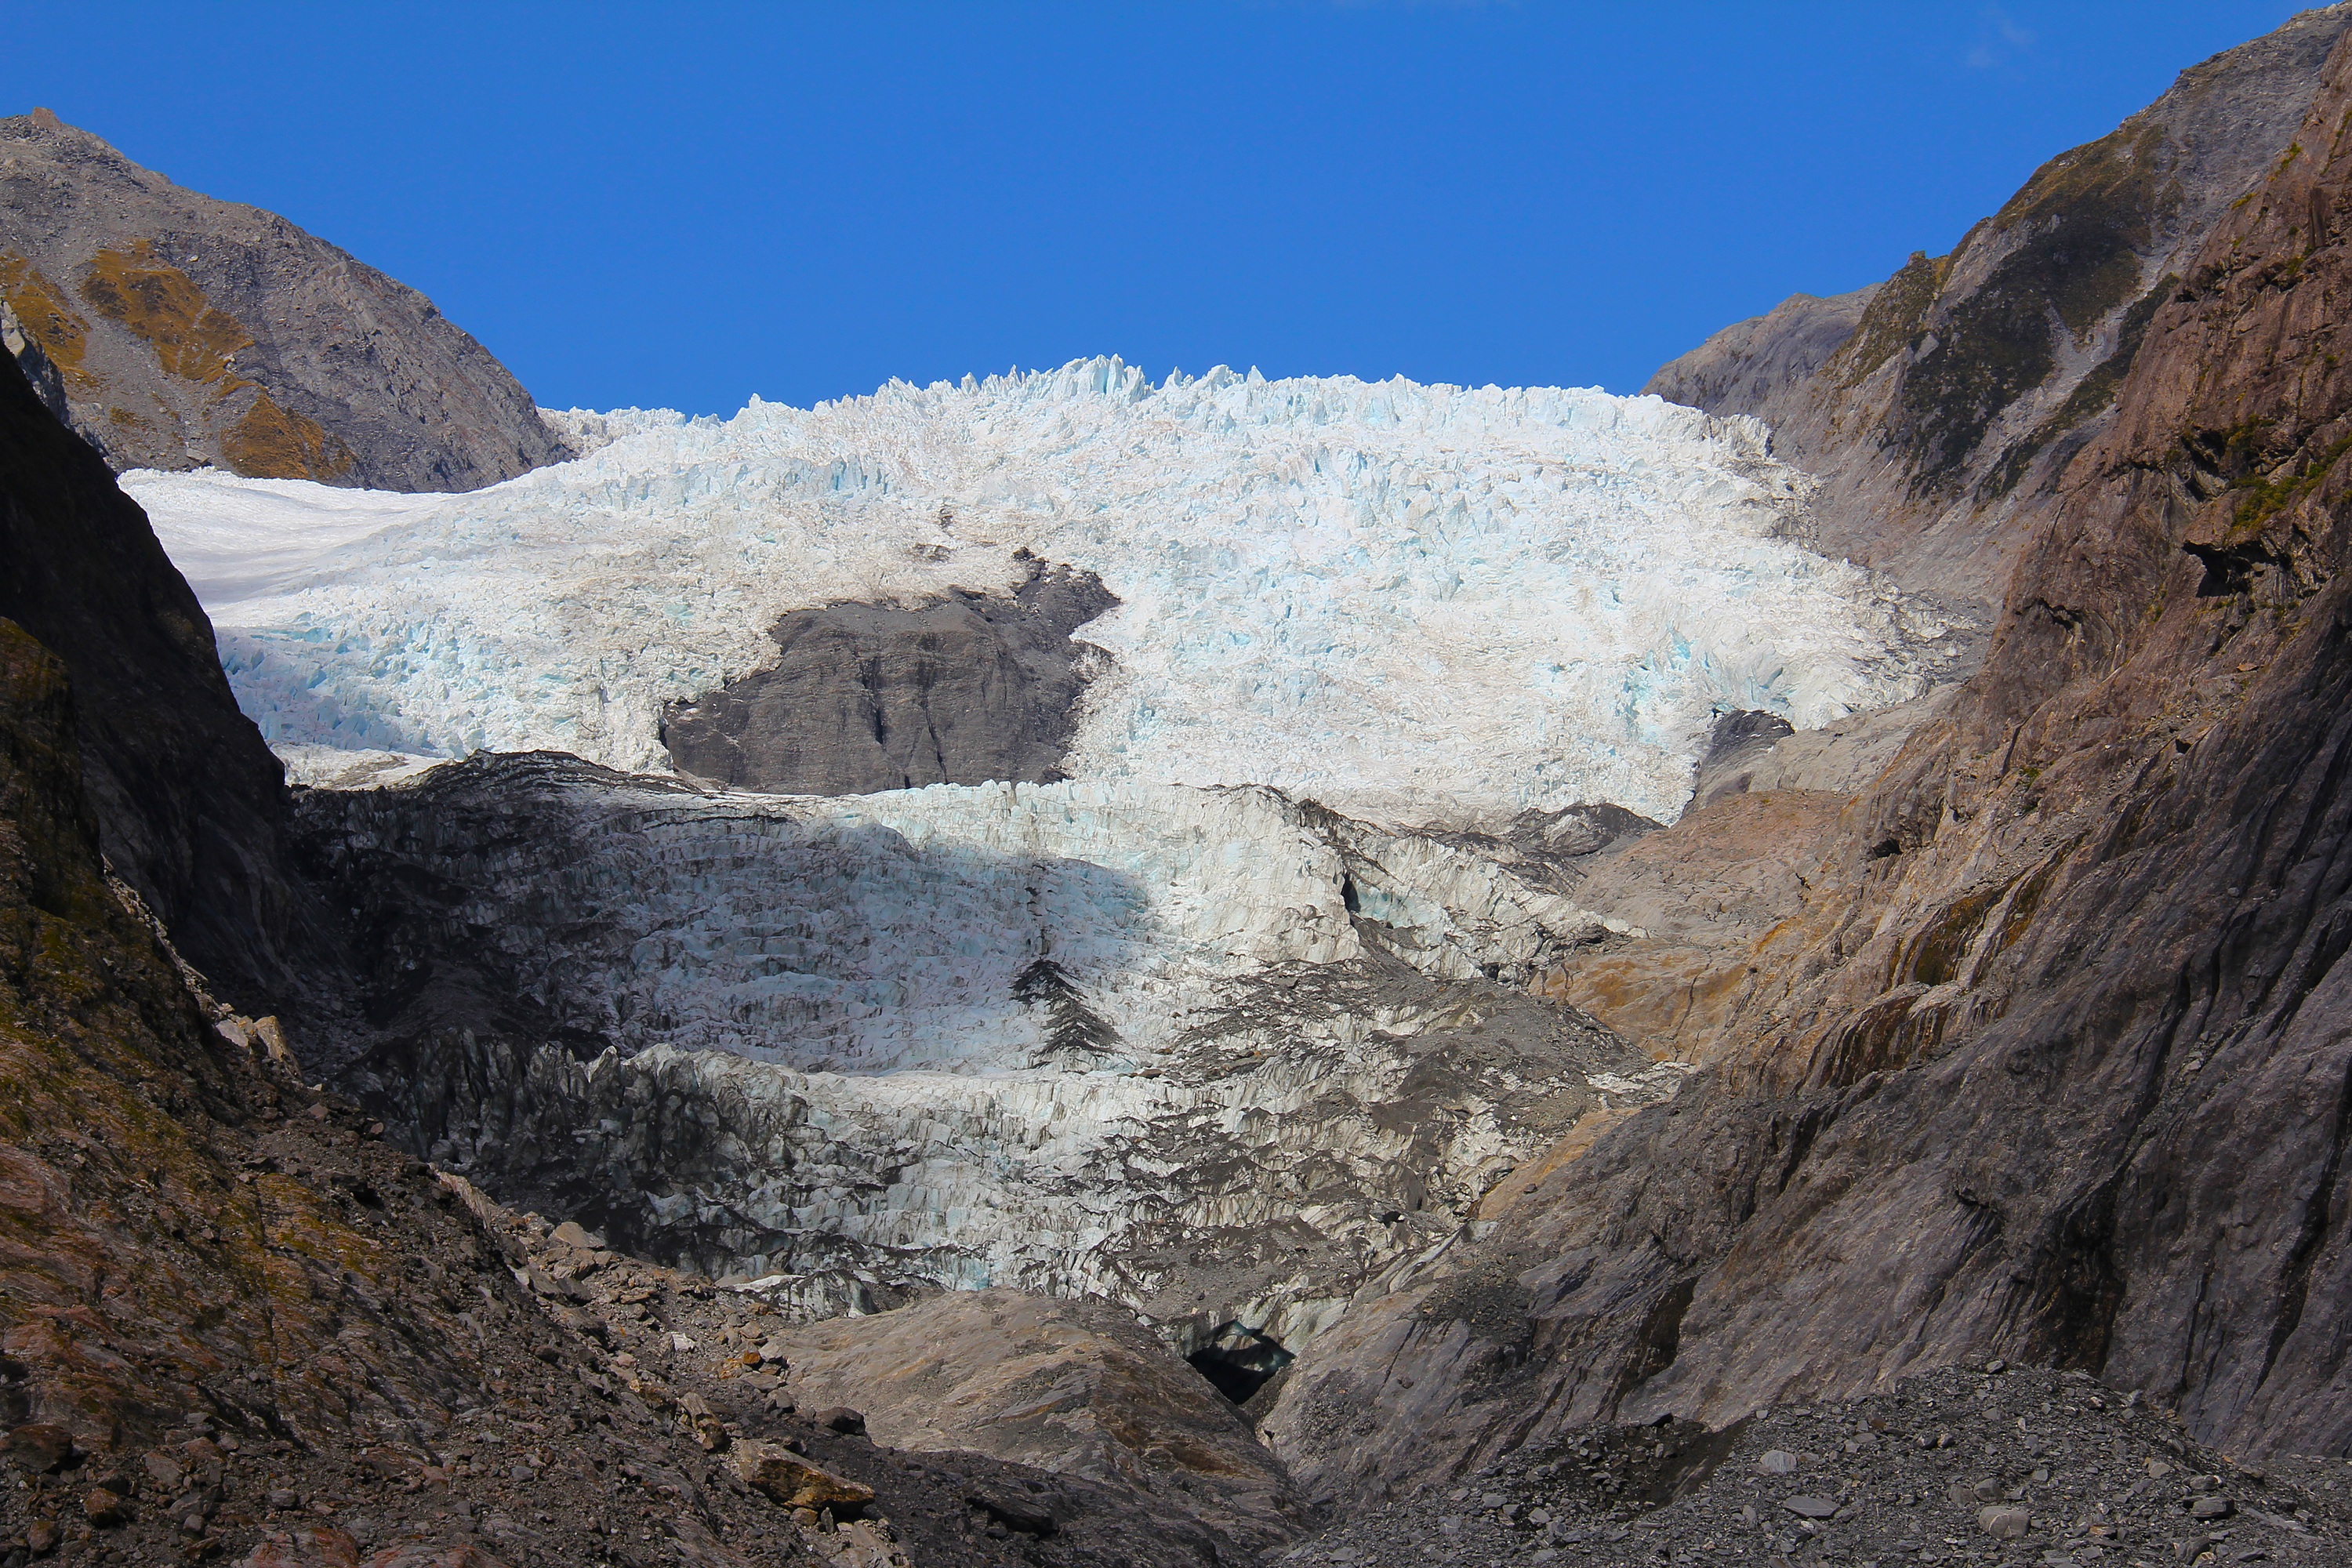
mountain, cold, adventure, valley, mountain range, stone, travel, formation, cliff, walk, ice, glacier, autumn, scenery, climbing, terrain, ridge, geology, badlands, new zealand, plateau, beautiful, wadi, moraine, landform, franz josef glacier, geographical feature, glacial landform, geological phenomenon